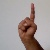
The image shows a hand gesture representing the letter 'D' in Indian Sign Language.